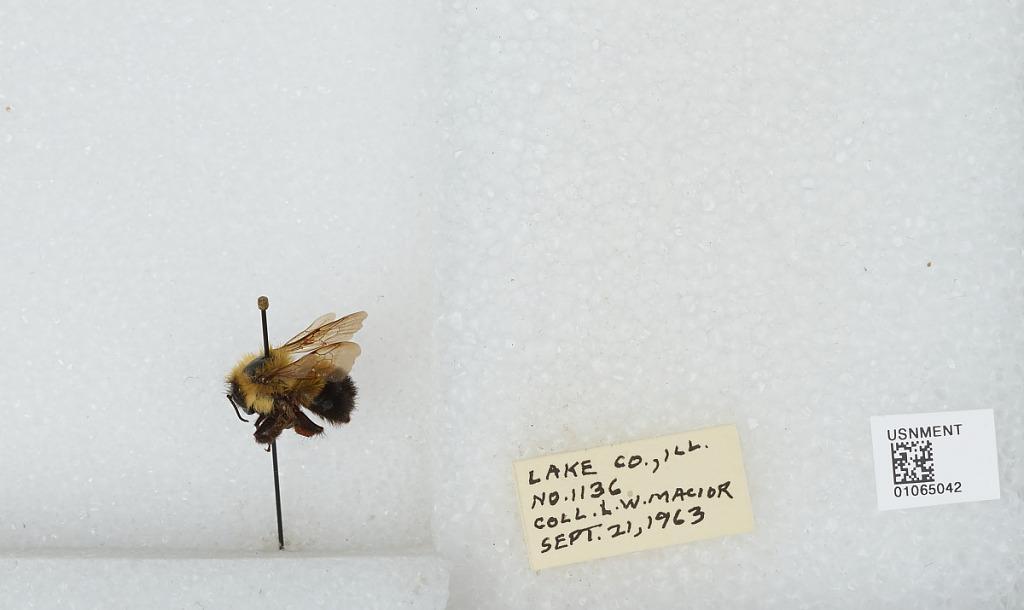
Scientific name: Bombus (Bombus) affinis Cresson
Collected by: L. Macior
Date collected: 1963-9-21
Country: United States
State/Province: Illinois
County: Lake
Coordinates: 42.2586, -87.8406